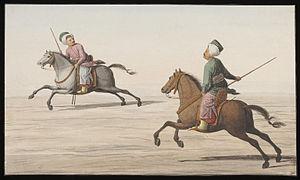
Le cirit, jirit ou djirit, est un sport équestre d'équipe originaire de Turquie dont l'objectif est de marquer des points en lançant un javelot taillé dans du bois sur les cavaliers de l'équipe adverse. Ce sport a été introduit en Anatolie par les Turcs arrivés d'Asie centrale avec leurs chevaux, puis il s'est rapidement répandu dans tout l'Empire ottoman. Aujourd'hui, le cirit est surtout pratiqué dans l'est de la Turquie.